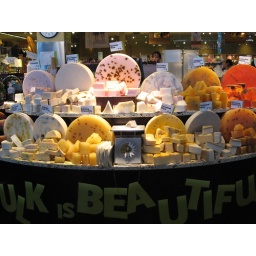
seen at Whole Foods in Cupertino. My favorite one is the rose scented pink one.